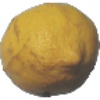
Label: lemon